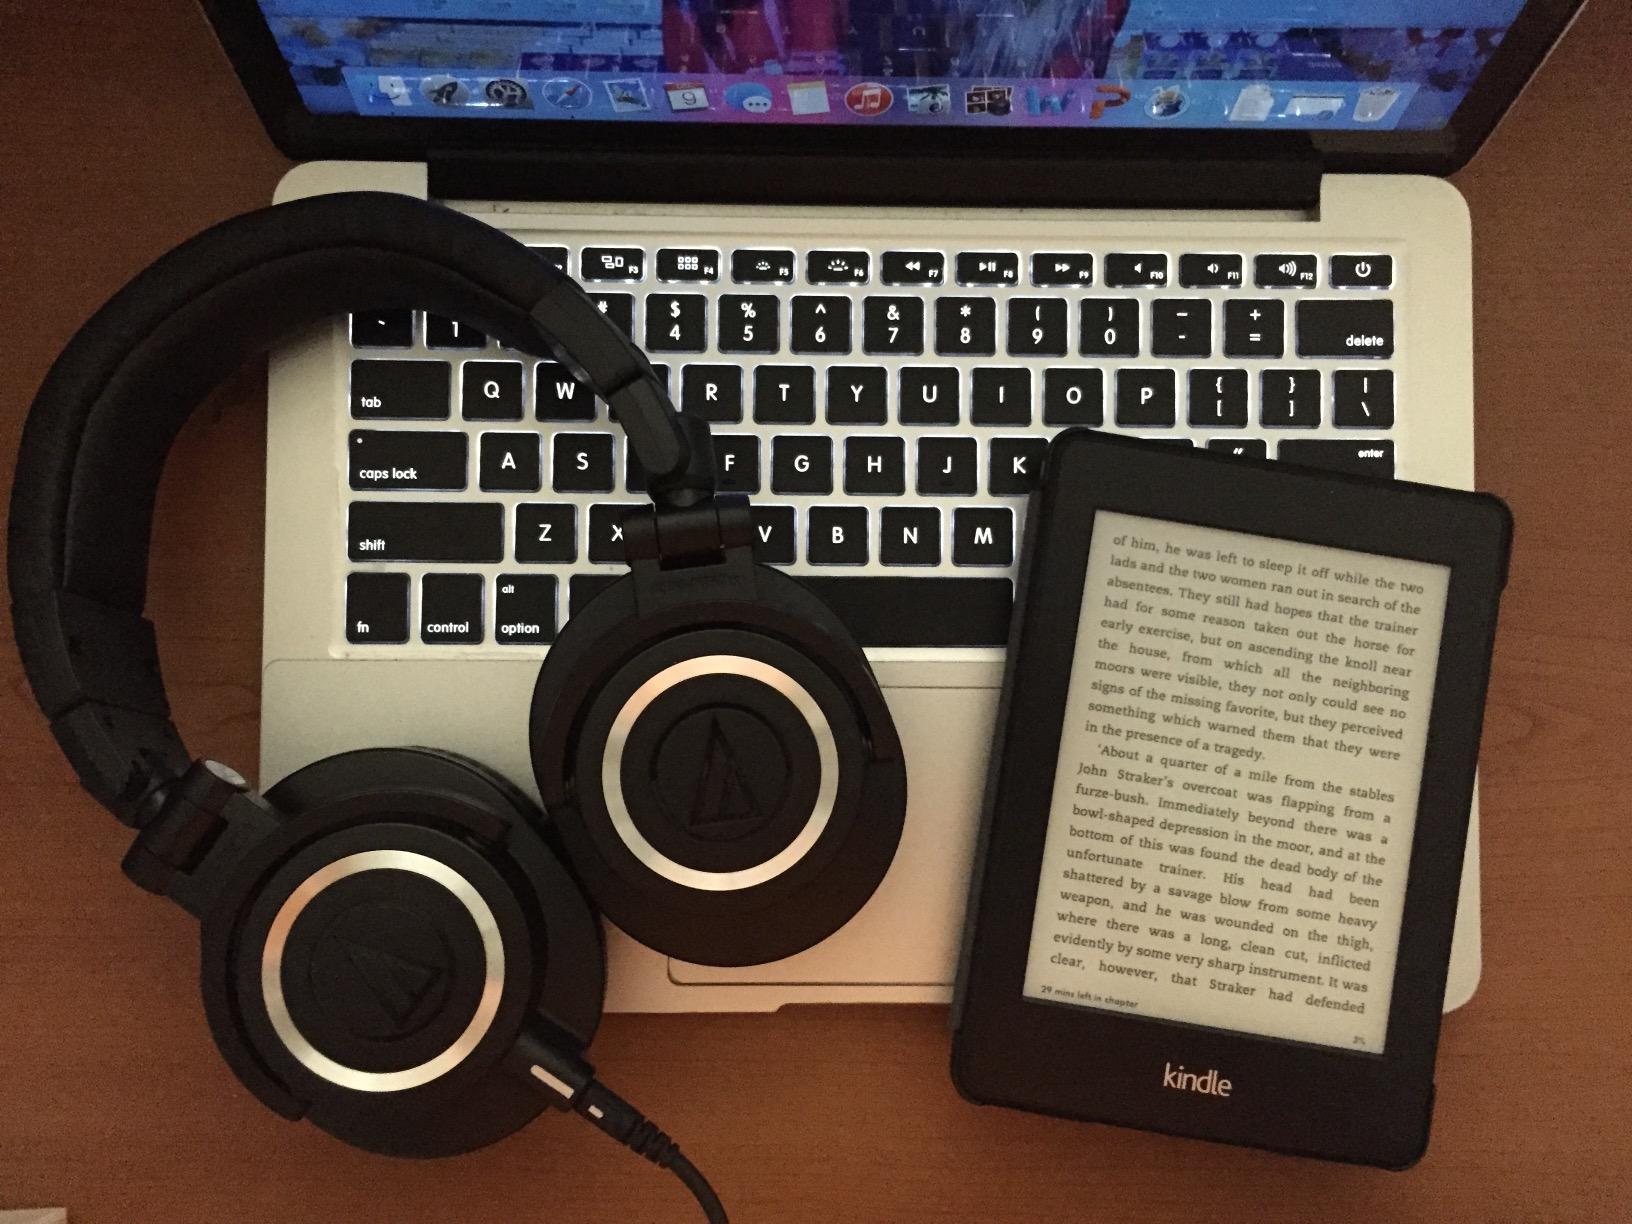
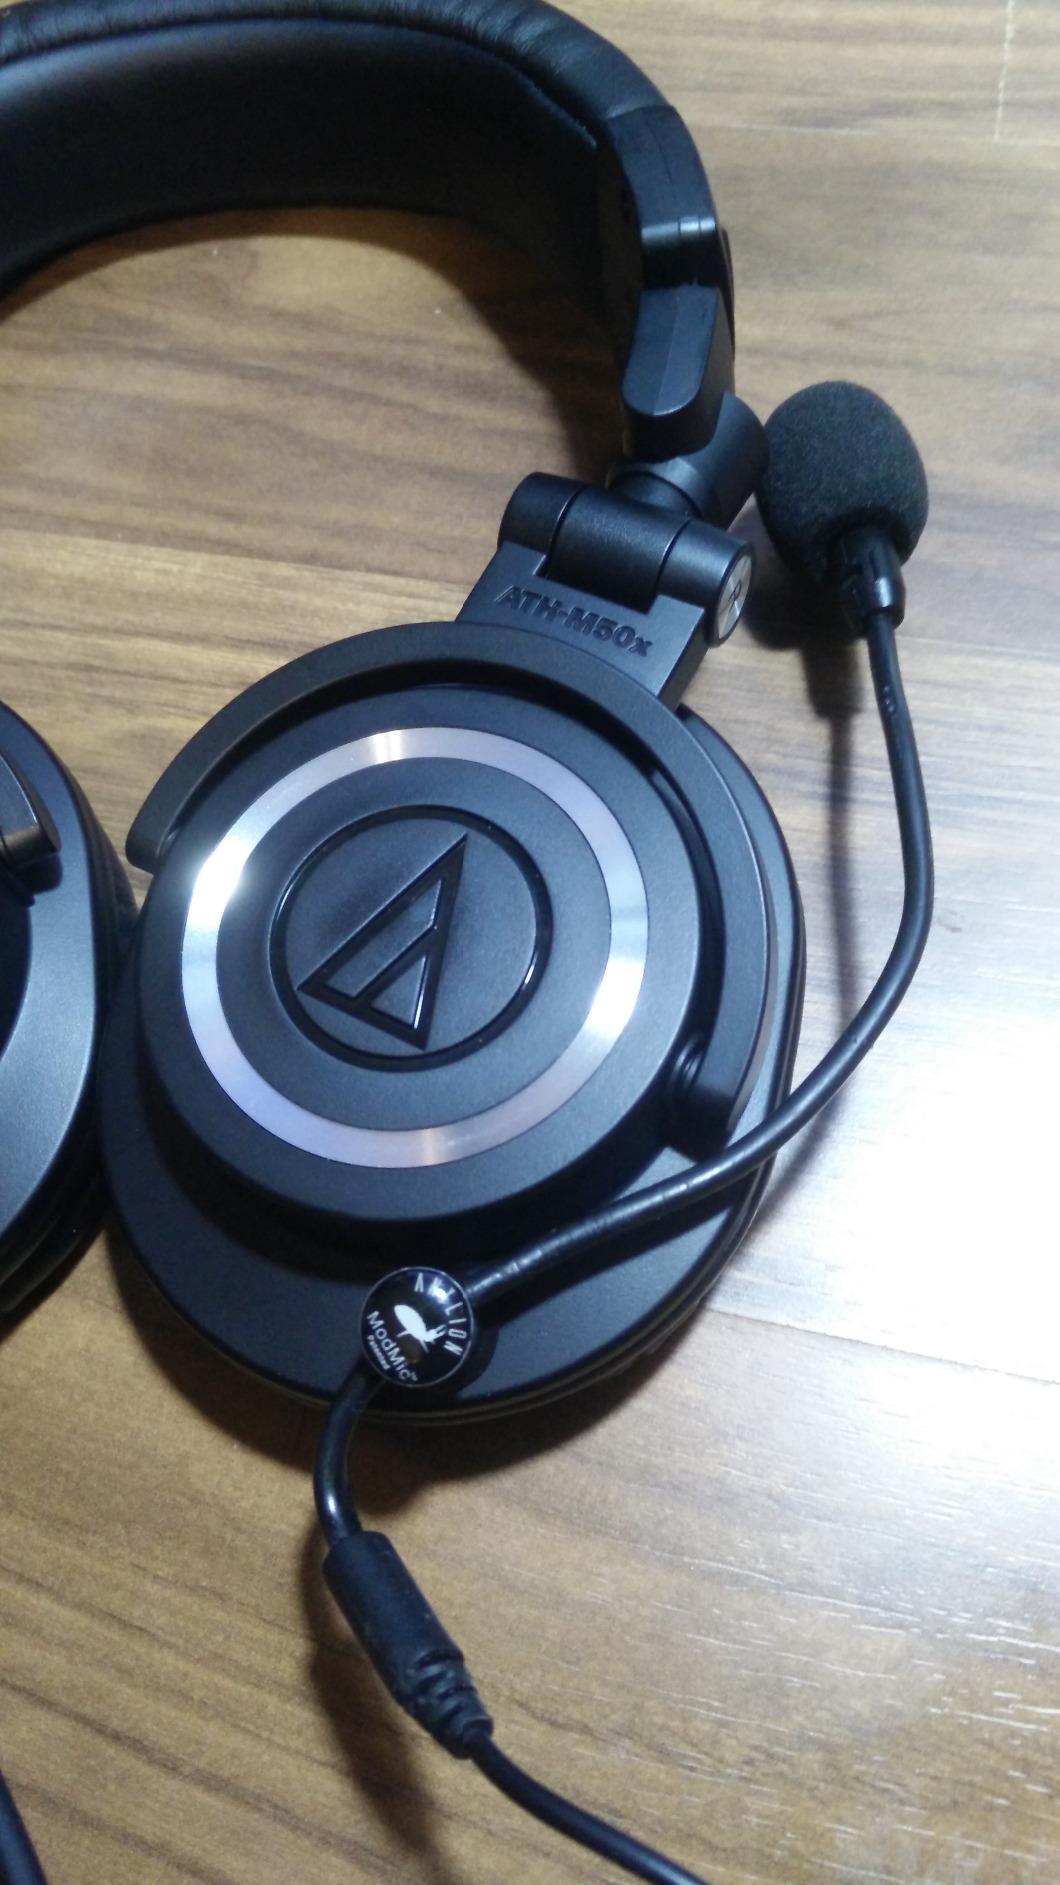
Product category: headphones
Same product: yes